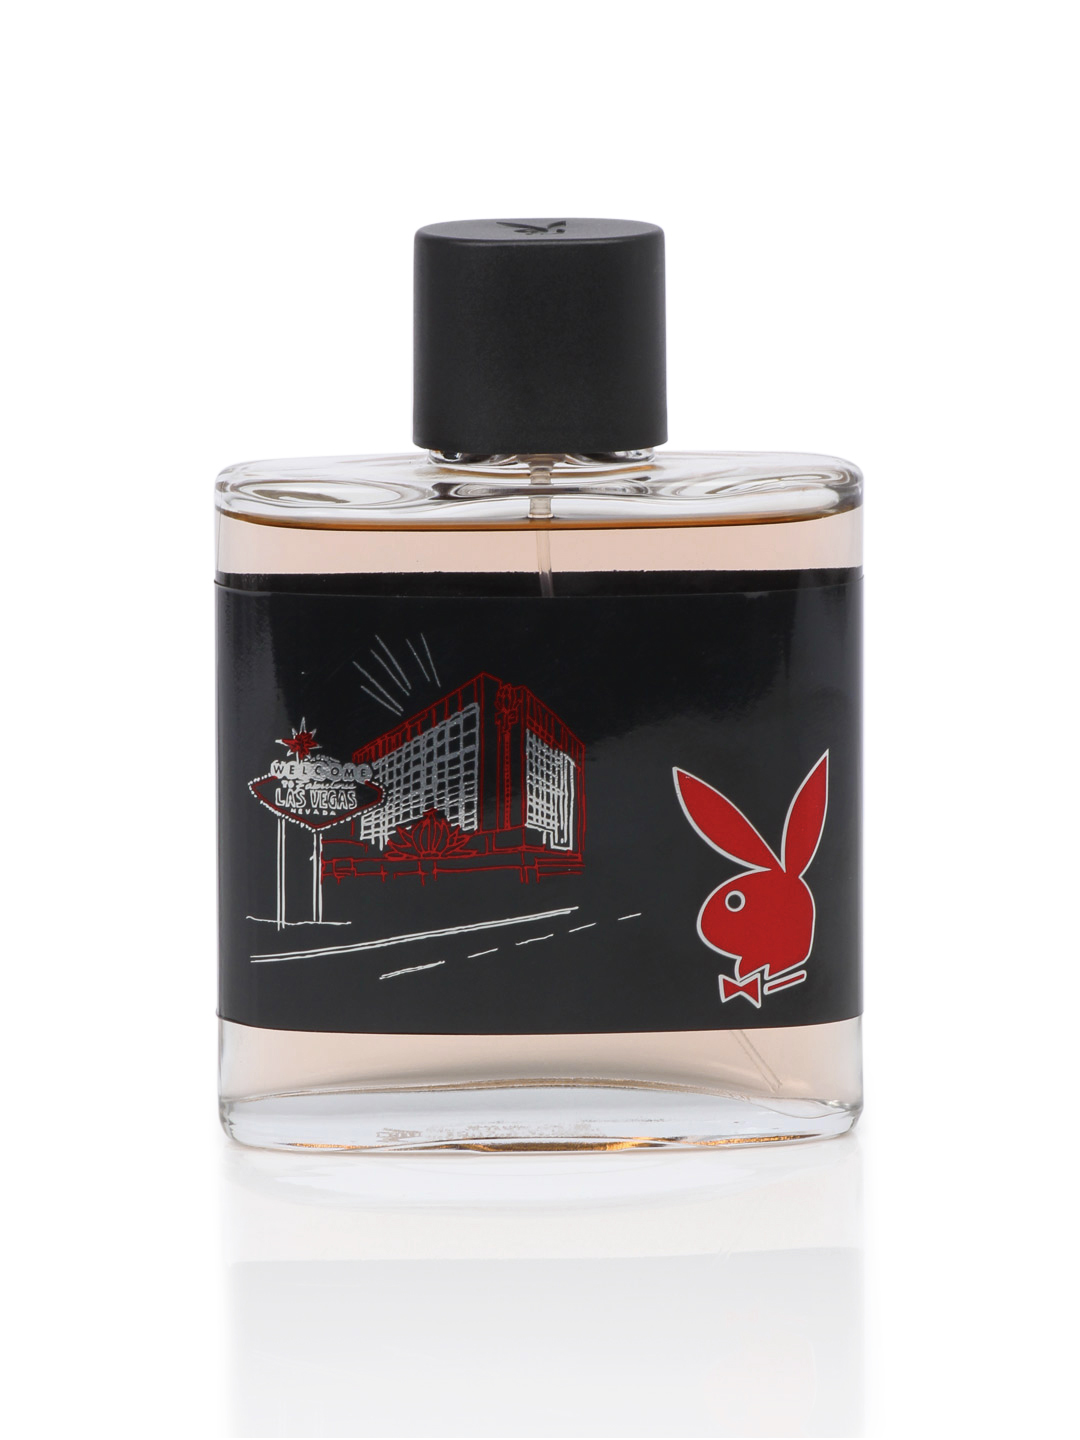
Playboy Men Vegas Perfume 100 ml
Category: Personal Care / Fragrance / Perfume and Body Mist
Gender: Men
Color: Black
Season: Spring 2017
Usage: Casual